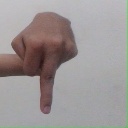
अक्षर: प